High School No. 6, Bydgoszcz

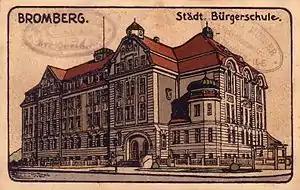
Gymnasium on a 1914 postcard

Carl Meyer, a famous local architect, was asked to design the building. As usual at this time, he delegated the initial project to one of his collaborators, the architect Otto Brech. In Bydgoszcz, Brech also realized the building of School of Applied Arts (1910-1912) at Swiętej Trojcy street 37.